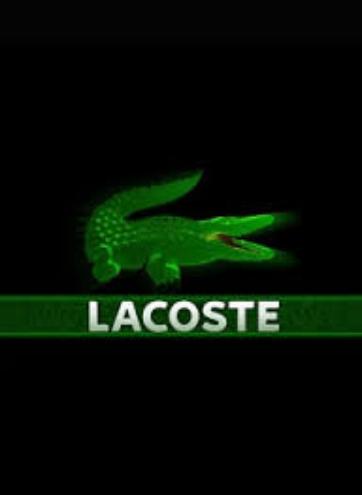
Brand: lacoste
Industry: Clothes